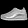
Label: Sneaker